Bob Barney

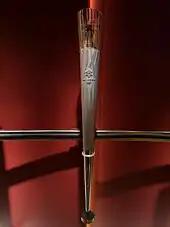
Tall and slender conical torch, composed of metal and glass, with the Olympic Rings logo, and the 2002 Winter Olympics logo

Barney participated in a series of history lectures prior the 2002 Winter Olympics, where he spoke about Olympic symbols and commercialization. He co-authored the book "Selling the Five Rings" (2002), with Stephen Wenn and Scott Martyn, which discussed the history of corporate sponsorships and television rights for the Olympic Games. Barney argued that the Olympic torch had been commercialized since its inception in 1936, and that sponsors of the torch relay benefit from brand awareness; whereas the medal podium ceremonies which began in 1932, had not become commercialized since no advertising is allowed inside Olympic venues. He also stated that Olympic podiums were based on pedestals used at the 1930 British Empire Games proposed by Melville Marks Robinson, then implemented for the 1932 Winter Olympics.